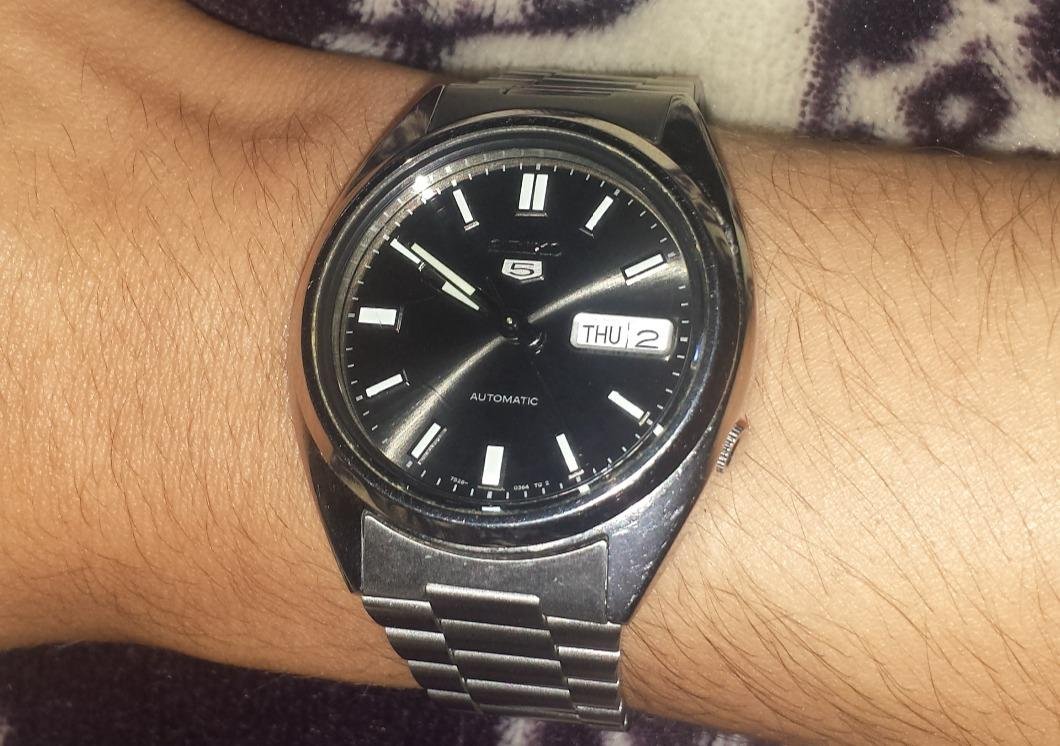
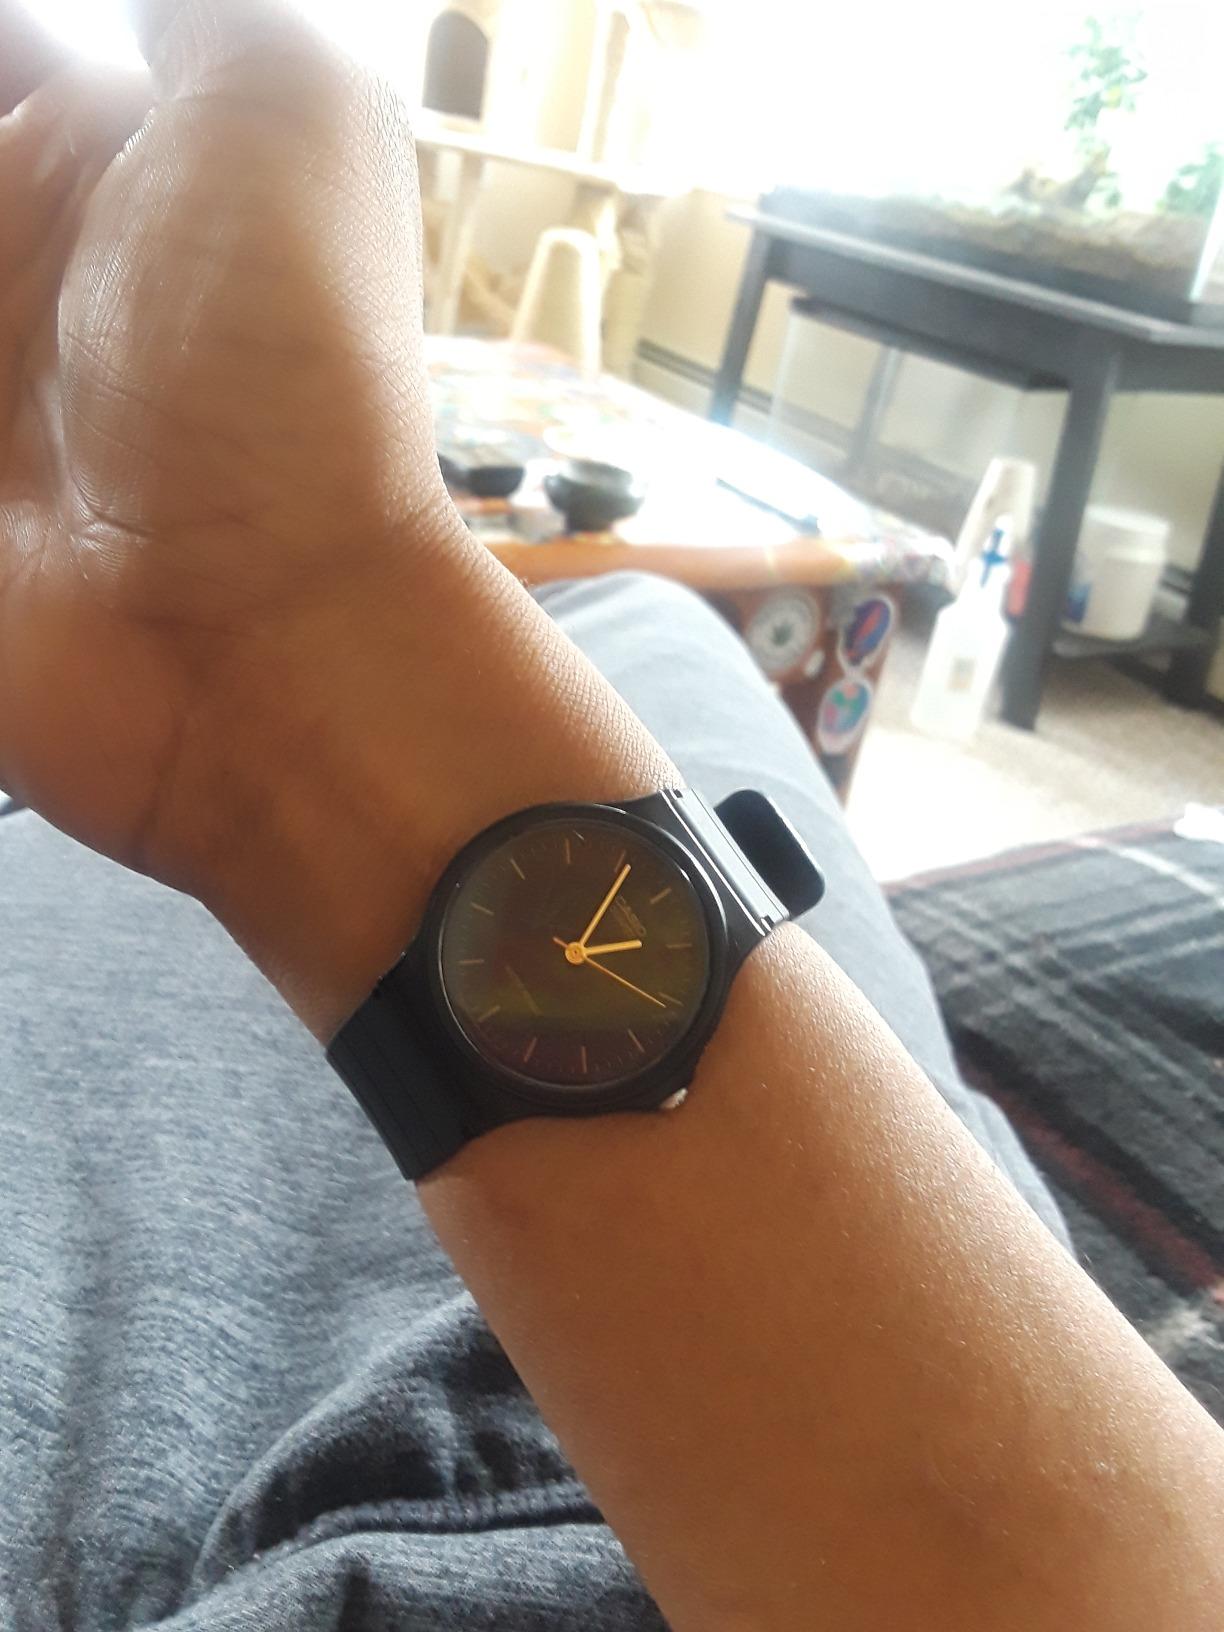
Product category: accessories_watch
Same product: no